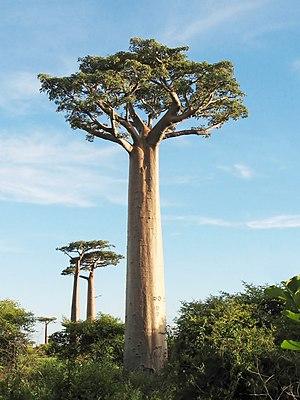
Baobab de Grandidier, près de Morondava, Madagascar